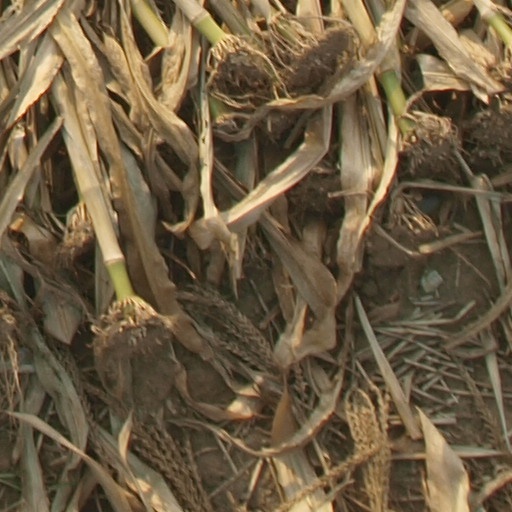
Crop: maize; corn